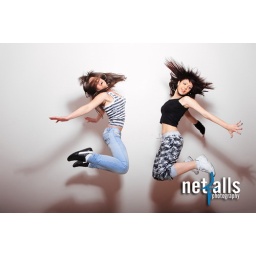
Two beautiful girls jumping against pink pastel wall